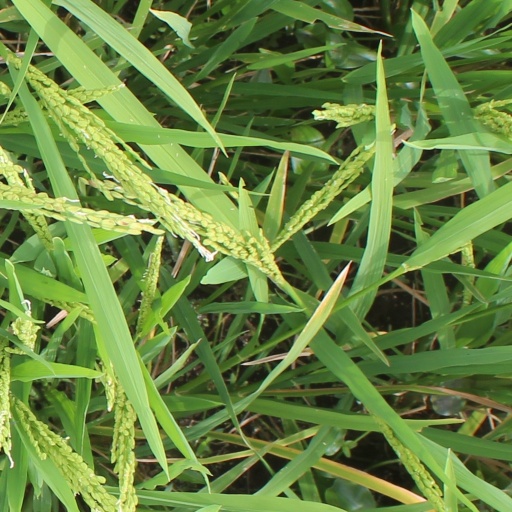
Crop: rice